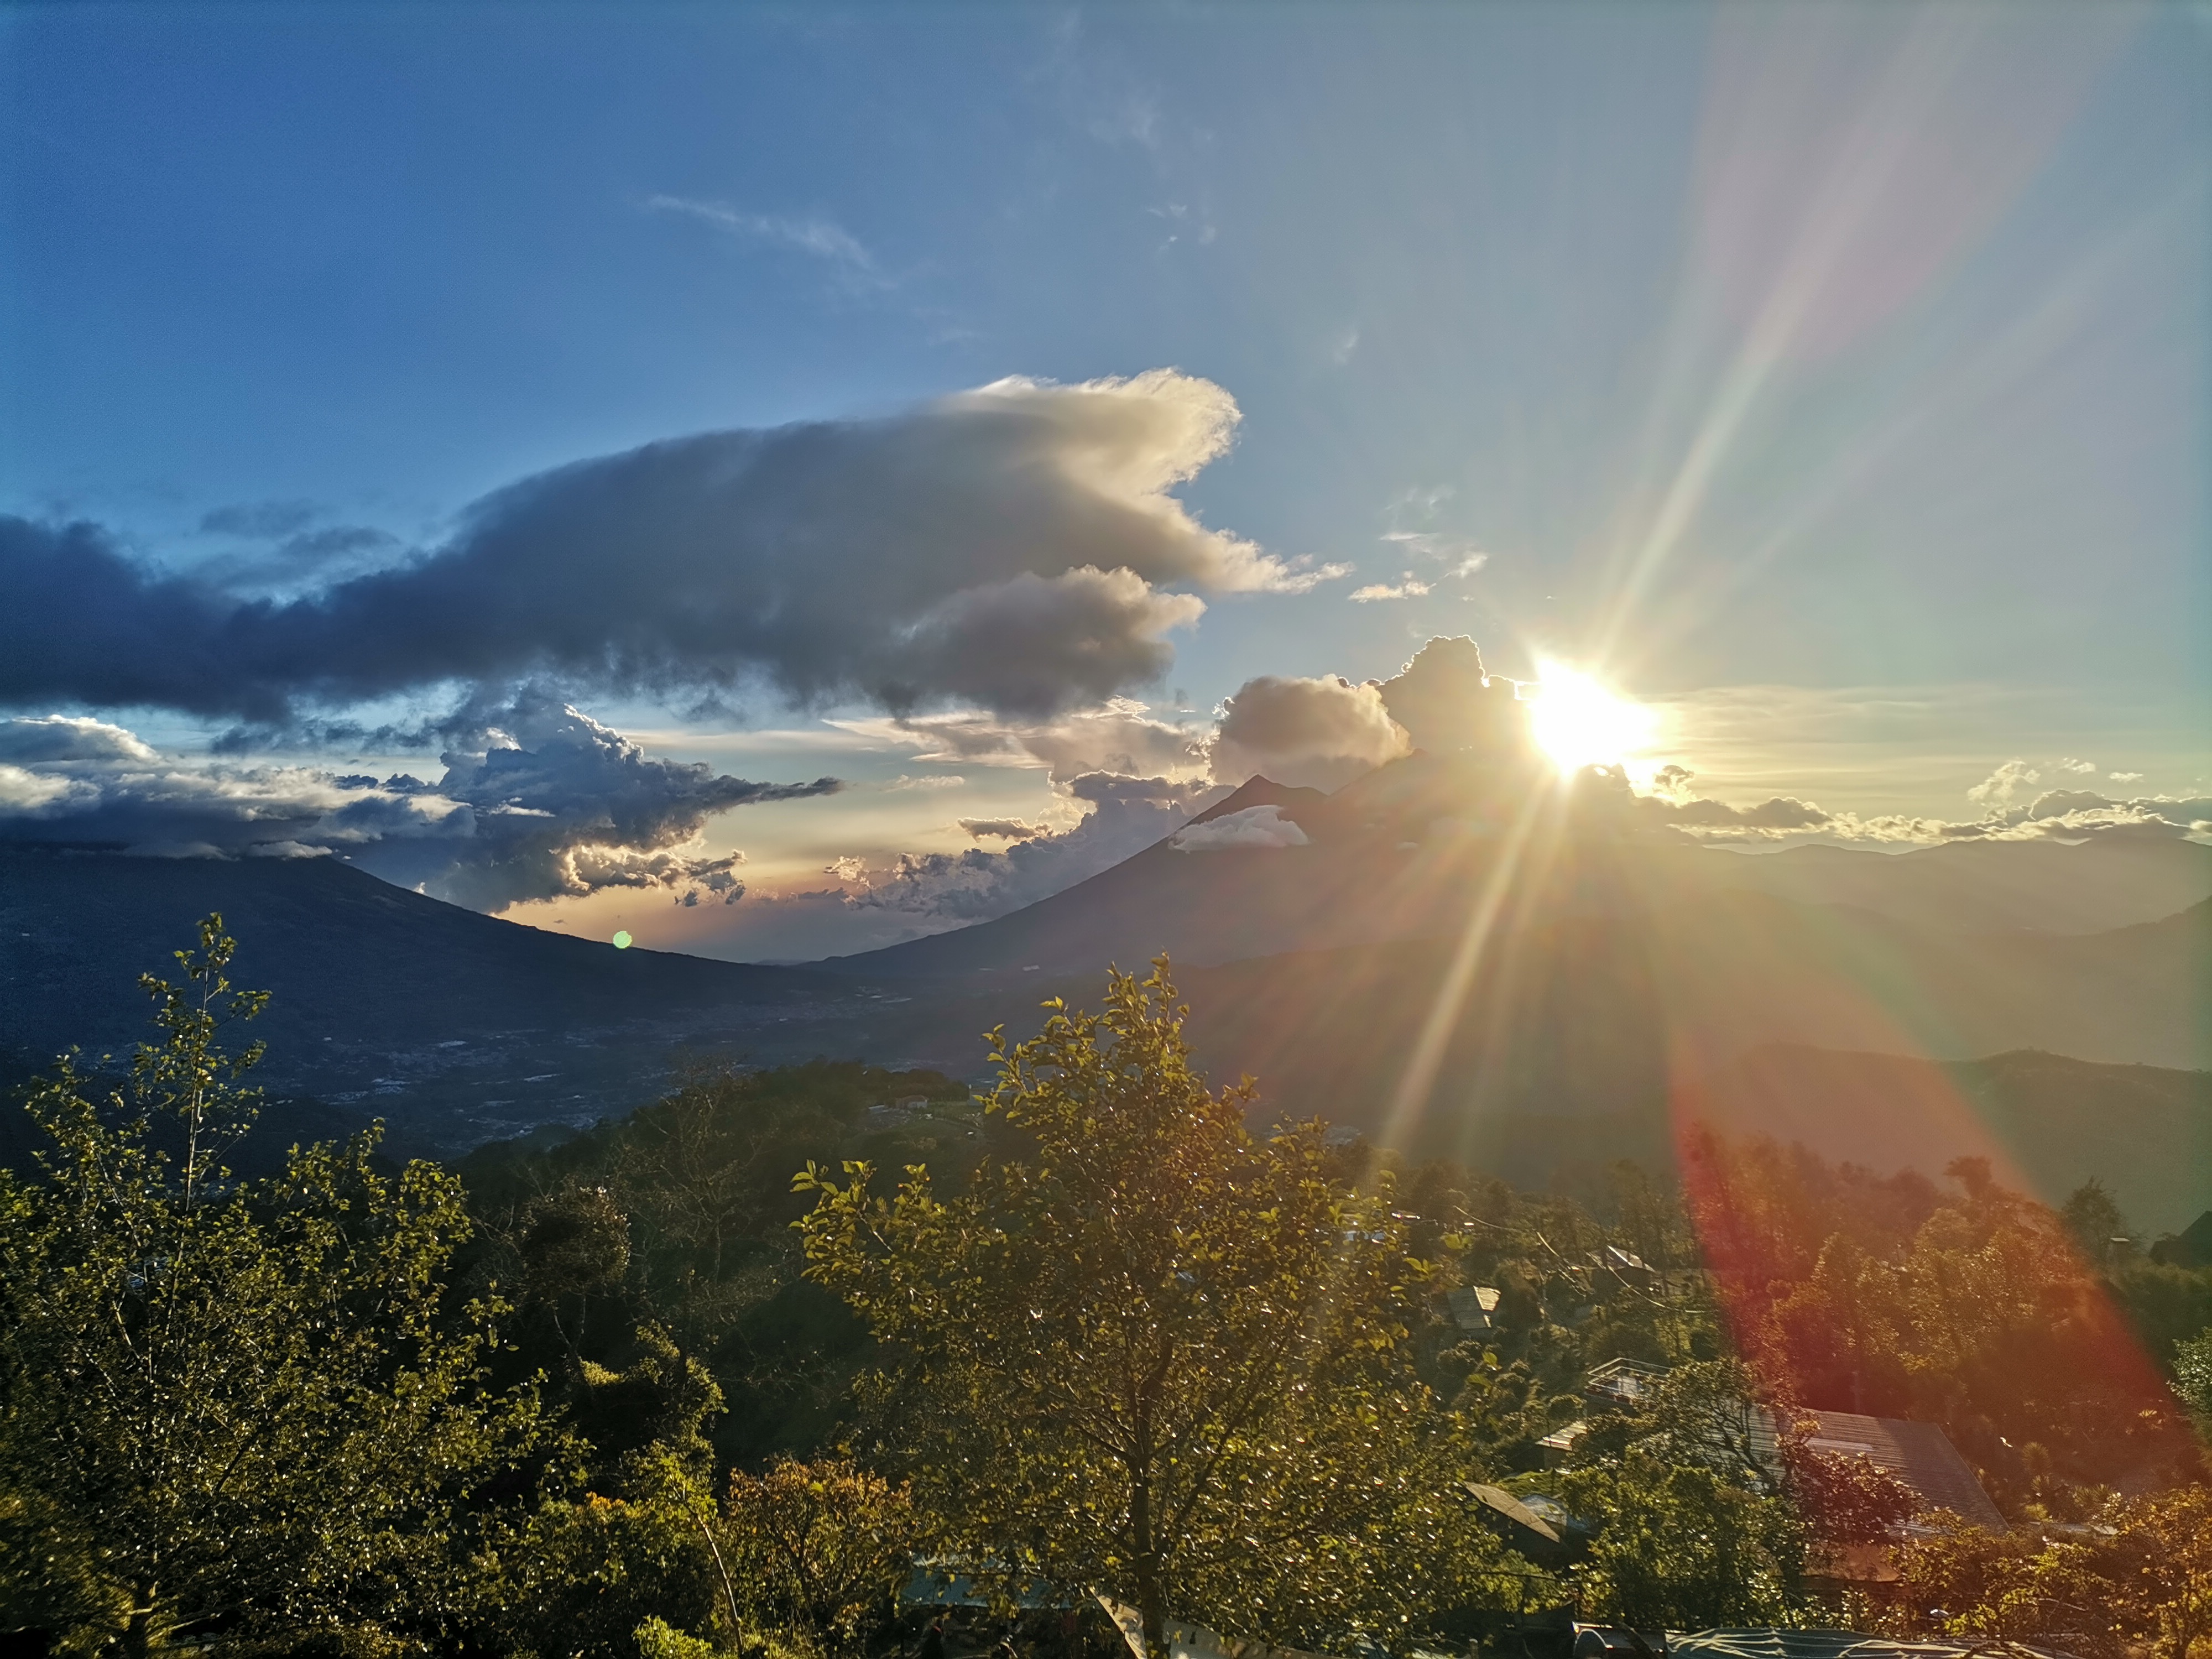
sky, sun, nature, natural landscape, sunlight, sunrise, astronomical object, lens flare, morning, wilderness, hill station, sunset, evening, heat, meteorological phenomenon, jungle, temperate broadleaf and mixed forest, massif, tropical and subtropical coniferous forests, backlighting, Northern hardwood forest